Wheels (Glee)

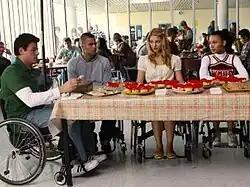

"Wheels" is the ninth episode of the American television series "Glee". Written by series co-creator Ryan Murphy and directed by Paris Barclay, the episode premiered on the Fox network on November 11, 2009. "Wheels" sees the glee club hold a bake sale to raise money for a handicap accessible bus, so that club member Artie (Kevin McHale) can travel with them to sectionals and Will (Matthew Morrison) challenges the students to experience life from a different point of view. Quinn (Dianna Agron) struggles with the medical expenses incurred by her pregnancy, and Puck (Mark Salling) renews his offer to support her. Sue (Jane Lynch) accepts a student with Down syndrome (Lauren Potter) onto the cheerleading squad, and Kurt (Chris Colfer) and Rachel (Lea Michele) compete for a solo performance.